Natal Mounted Police

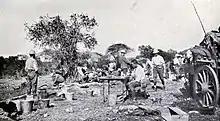
Natal Police at breakfast at Middle Drift, while in pursuit of Bambatha (1906 Rebellion)

The 1,100 men of the Natal Police saw action during the 1906 Natal Rebellion which broke out in Natal during a Zulu revolt against British rule and taxation. Following the unification of South Africa in 1910 the Colonial police forces were wound down with the Natal Police ceasing to exist in 1913. Its police officers were reassigned to military units including the 2nd and 3rd Regiments of the South African Mounted Riflemen or into the South African Police or the South African Prisons Service.